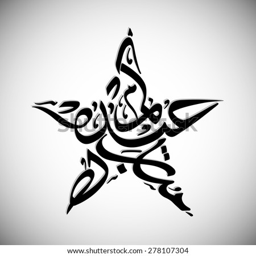
calligraphy of text of person for the celebration of community festival .